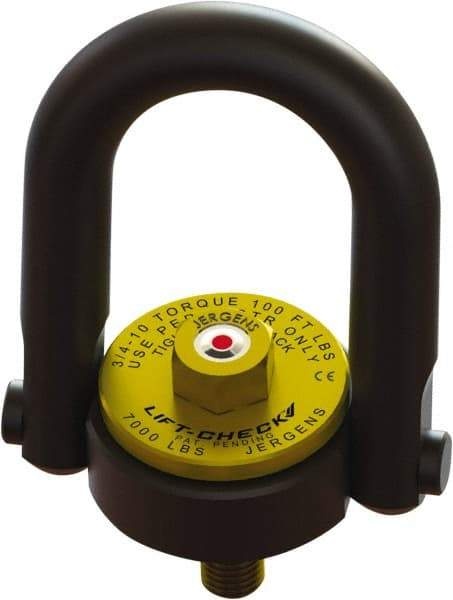
Jergens - 4,000 Lb Load Capacity Hoist Ring - 5/8-11 Thread, Alloy Steel
Item #: 49101272 Brand: Jergens Model #: 23415LC Exact Tooling IR#: 04 Product Specifications Type Hoist Ring Load Capacity (Lb.) 4000 Thread Size 5/8-11 Ring Height (Decimal Inch) 2.4063 Ring Internal Width (Decimal Inch) 0.88 Ring Thickness (Decimal Inch) 0.75 Ring External Width (Decimal Inch) 2.70 Material Grade Alloy Steel
Brand: Jergens
Category: Business & Industrial > Material Handling > Lifts & Hoists